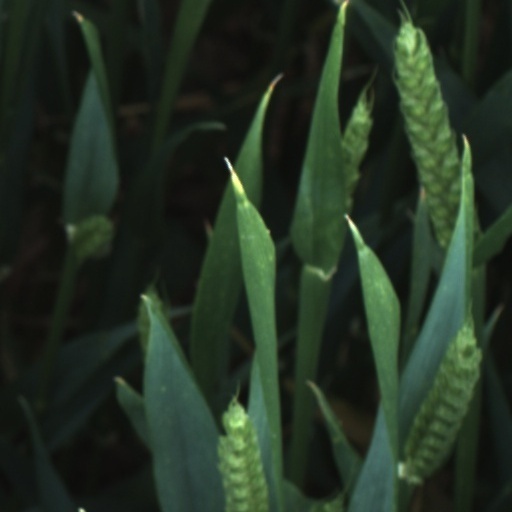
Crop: wheat